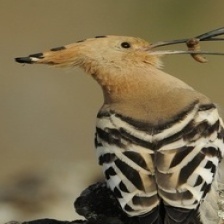
Species: HOOPOES
Scientific name: UPUPIDAE